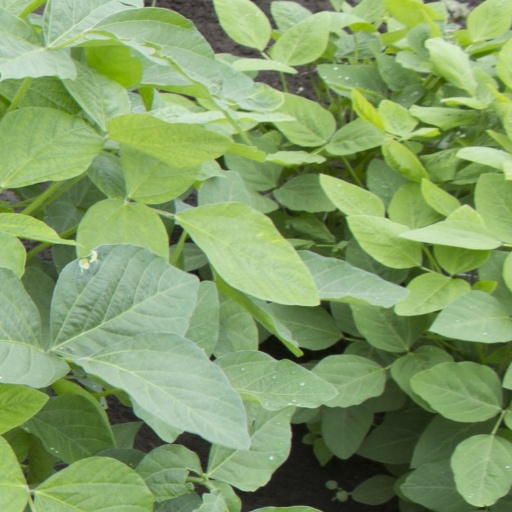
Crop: soybean